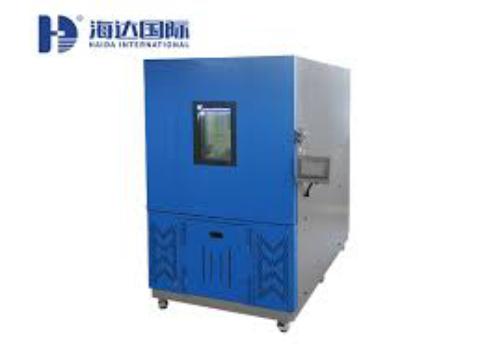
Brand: hd
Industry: Electronic